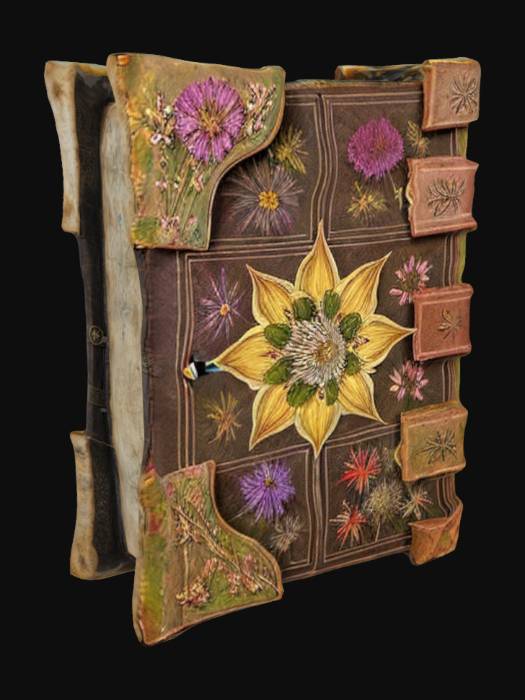
미적 점수 (1~10점): 7